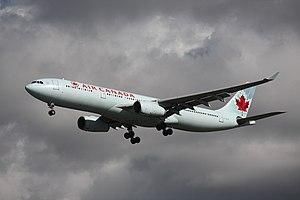
Air Canada est la plus grande compagnie aérienne nationale du Canada. Elle assure des vols intérieurs et internationaux sur les cinq continents depuis ses plates-formes de correspondance à Toronto-Pearson, Montréal-Trudeau, Vancouver et Calgary. Air Canada est la 15ᵉ plus grande compagnie aérienne au monde. En 2013, de concert avec son transporteur régional Air Canada Express, elle a transporté plus de 35 millions de passagers, exploitant 1 500 vols réguliers quotidiens et elle employait 27 000 personnes à temps plein à travers le monde. Son siège social est situé à Montréal, après son déménagement de la ville de Winnipeg, au Manitoba en 1949. Elle est membre fondateur de Star Alliance. Le 16 mai 2019, Air Canada annonce son intention d'acquérir Air Transat pour 520 millions de dollars.